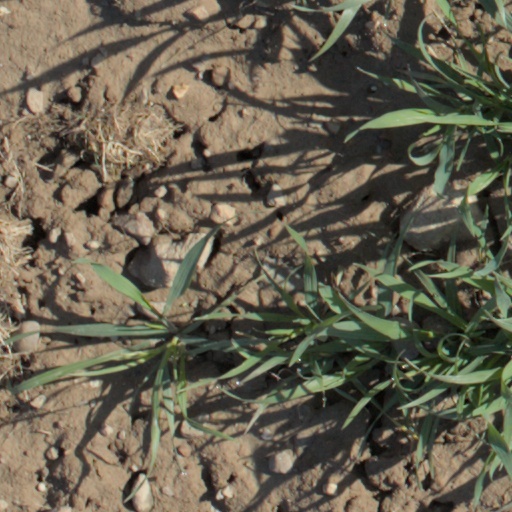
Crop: wheat